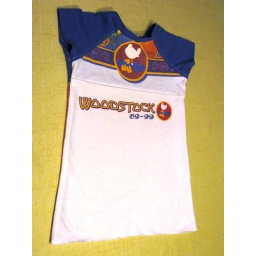
Retired my Woodstock shirt and made my first dress for Haley. Using the Sienna Pattern by Lil Blue Boo